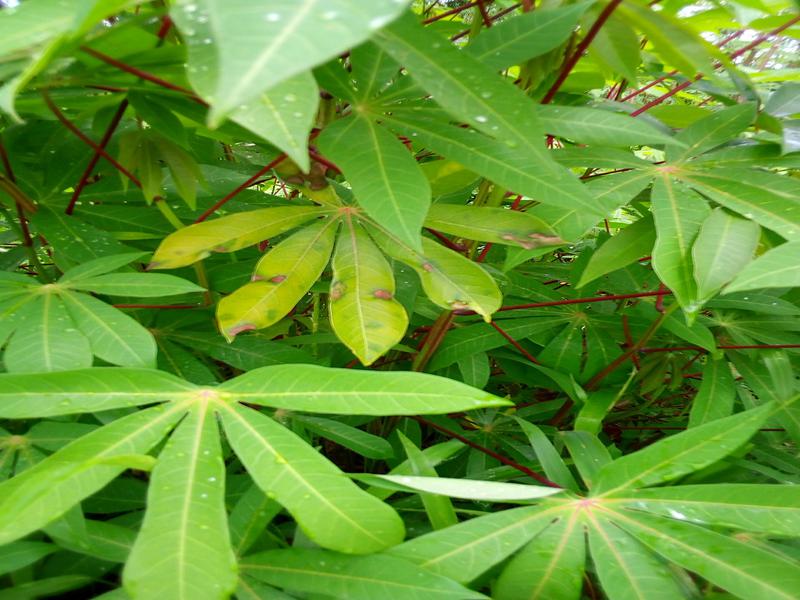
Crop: cassava
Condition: healthy